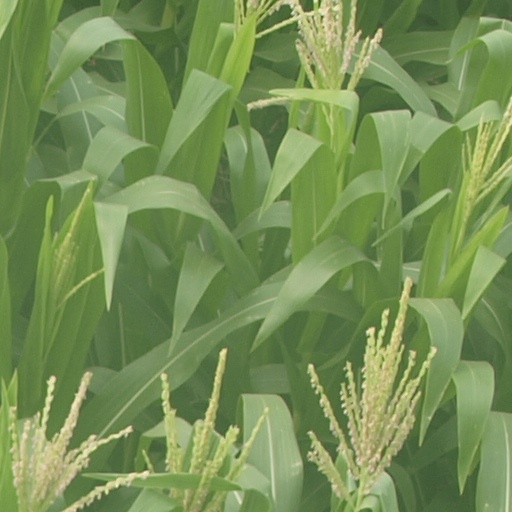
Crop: maize; corn